Samantha!

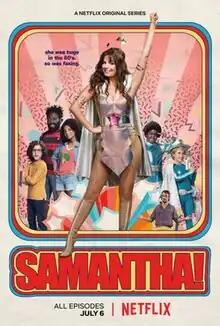
Promotional poster

Samantha! is a Brazilian comedy television series. It is the first Brazilian comedy produced by Netflix and the third Netflix series produced in Brazil, after "3%" and "O Mecanismo". The first season was released on July 6, 2018. It is directed by Luis Pinheiros and Julia Jordão, and scripted by Roberto Vitorino, Patricia Corso, Rafael Lessa and Filipe Valerim. The series follows Samantha, a former child star who had her own TV show and led the children's musical group Turminha Plimplom in the 1980s, and now schemes to launch herself back into the spotlight.